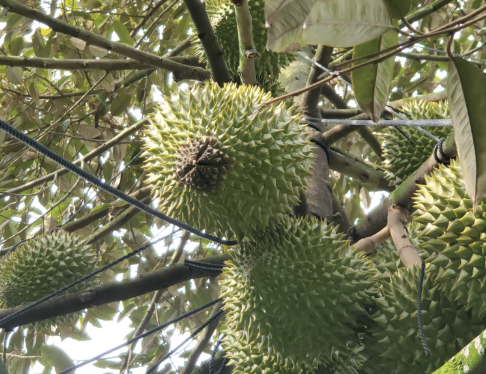
Label: fruit_rot